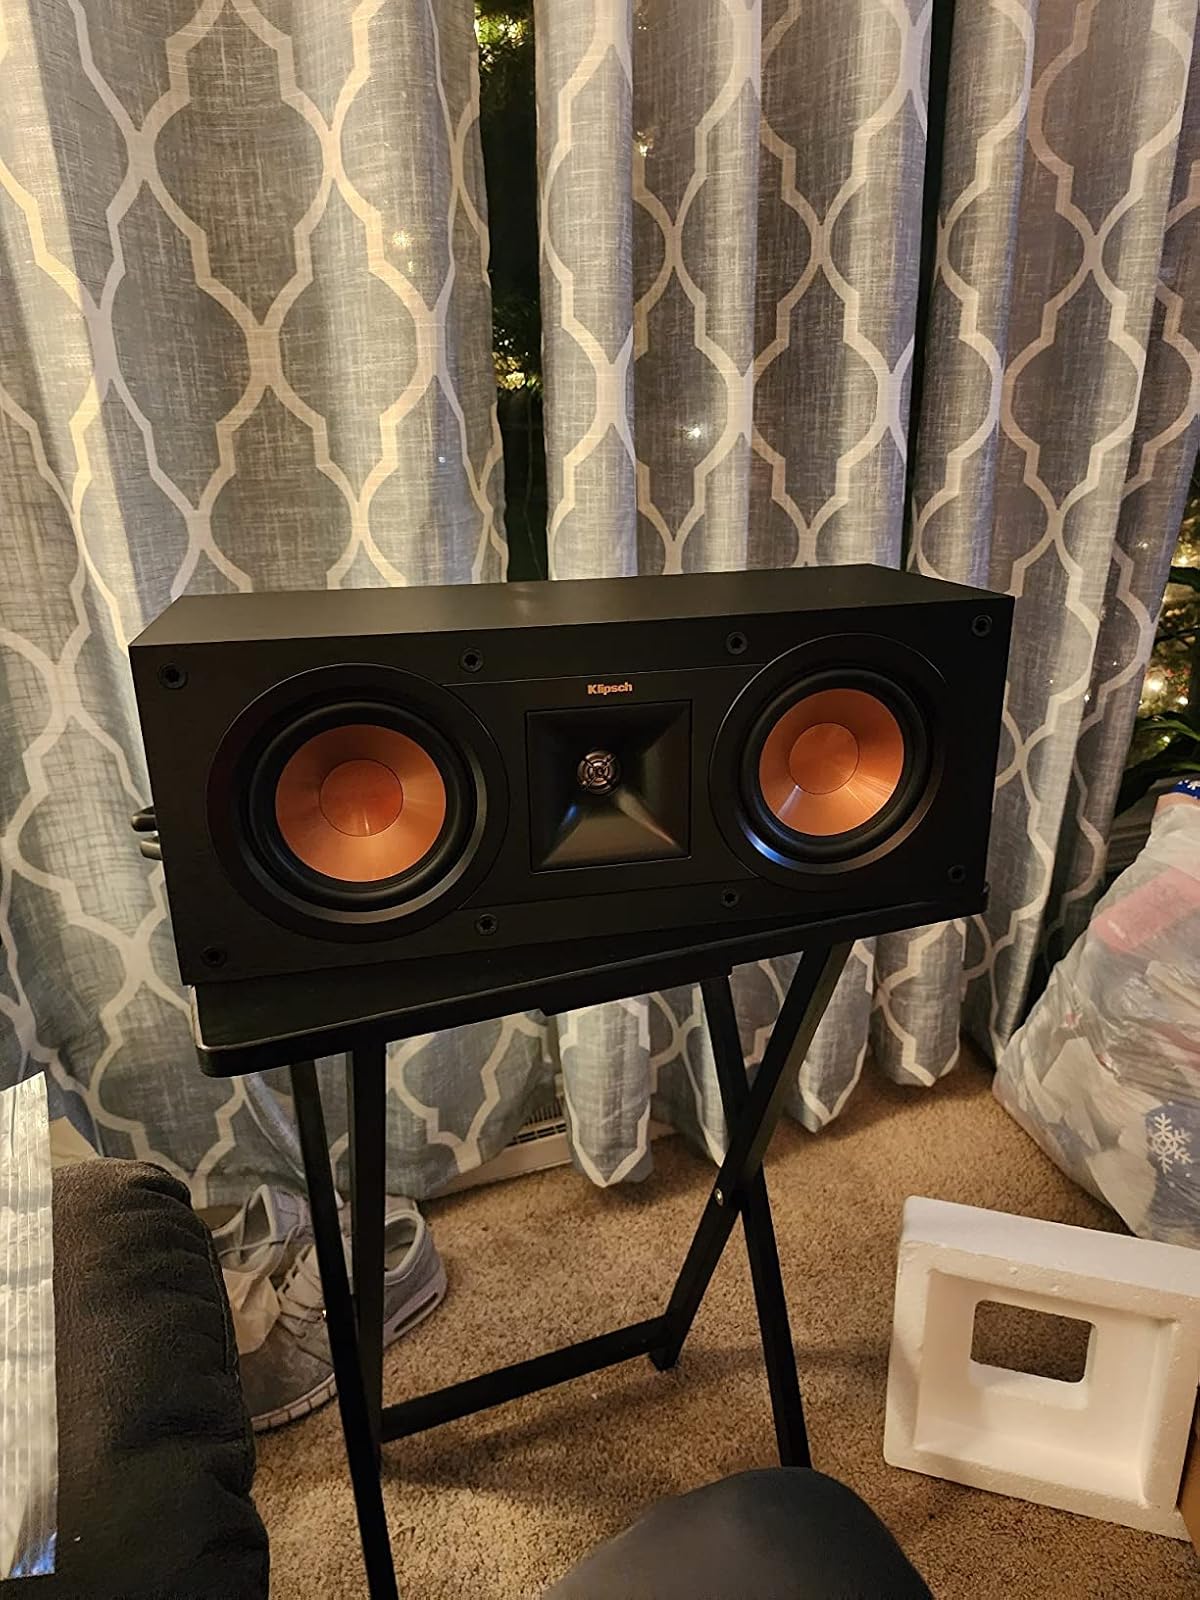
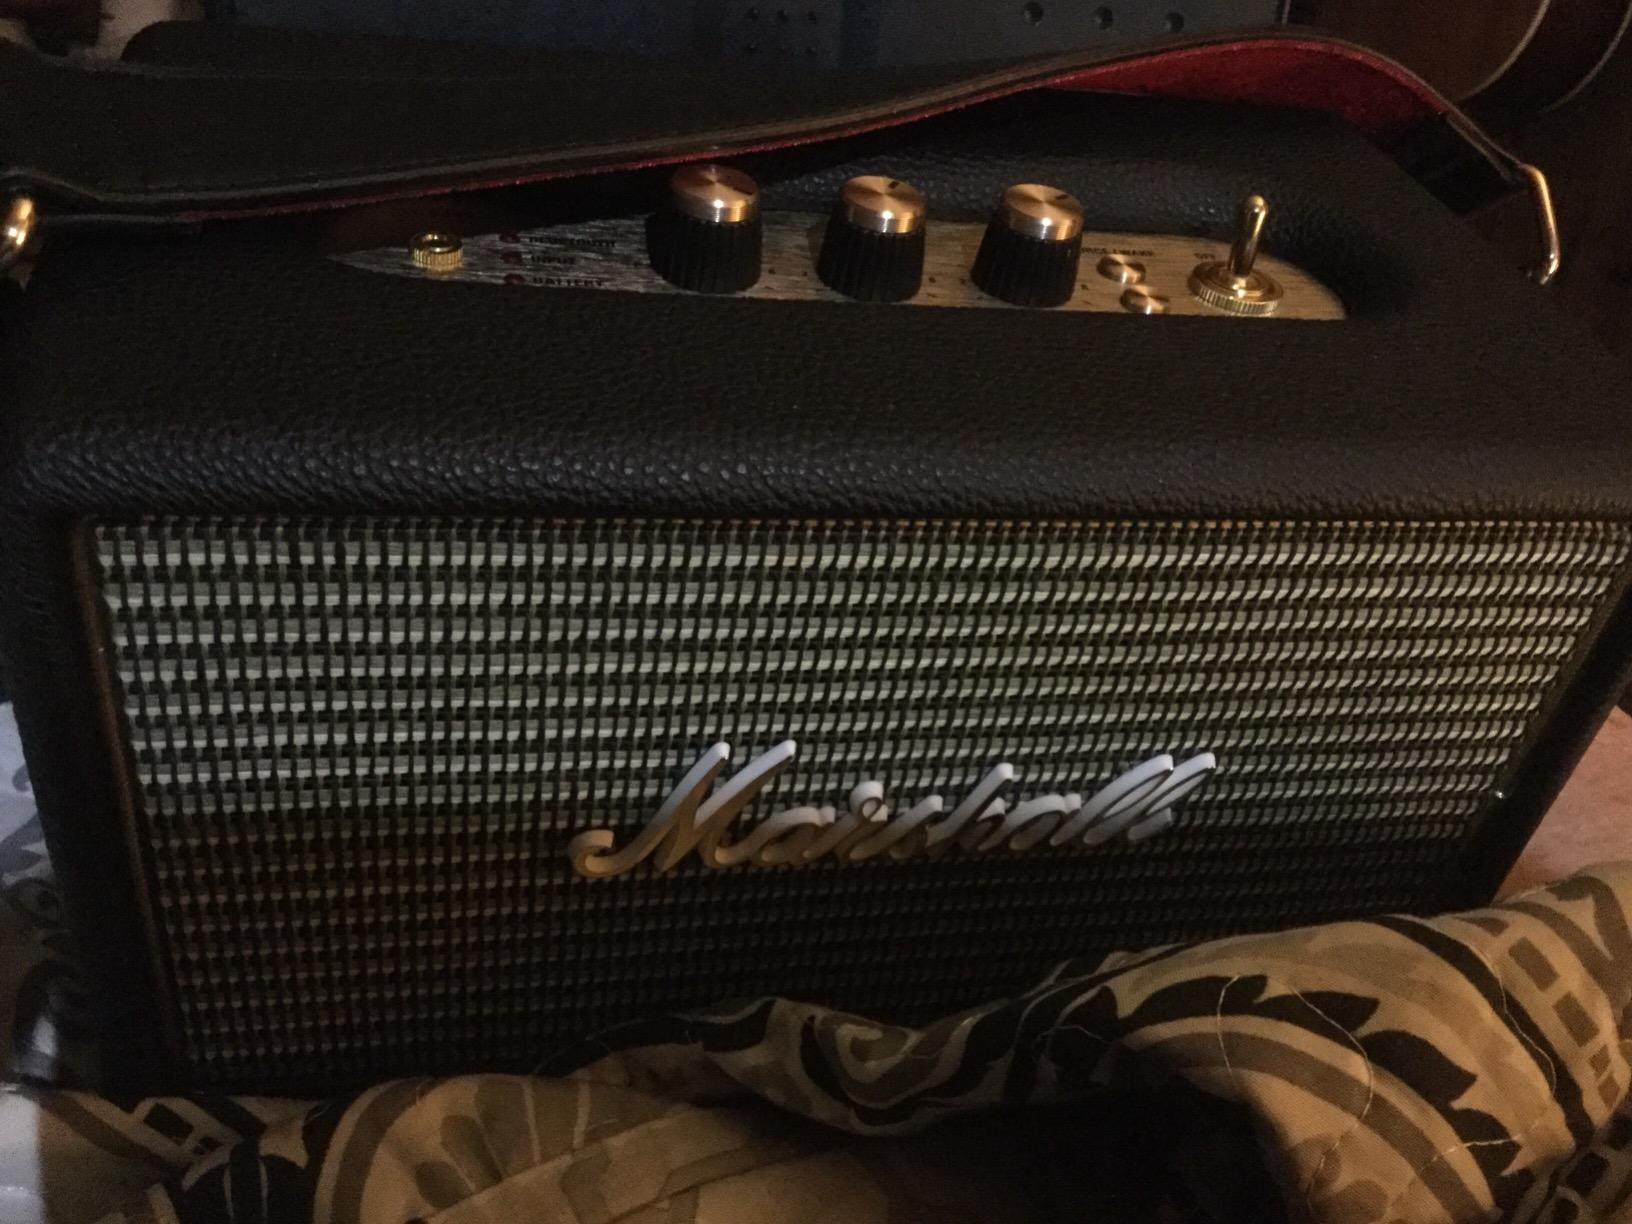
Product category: speaker
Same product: no